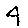
Label: 4